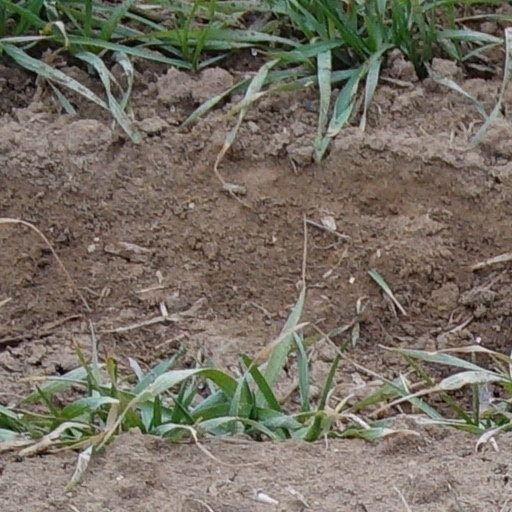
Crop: wheat